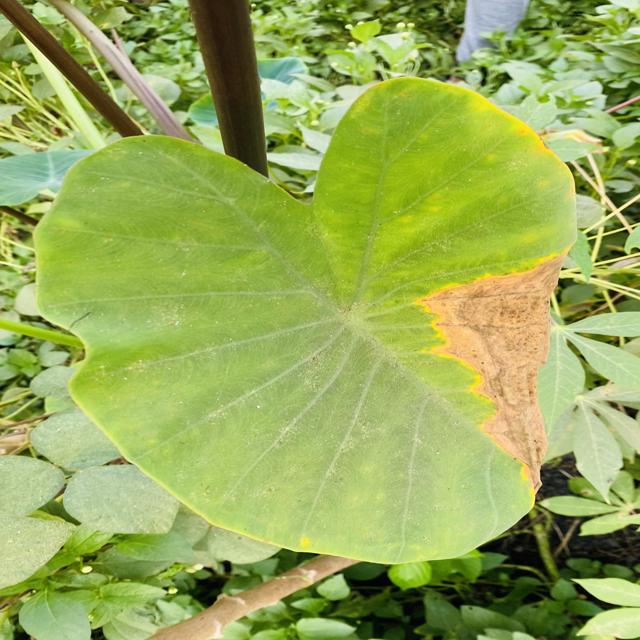
Label: Mid_Blight